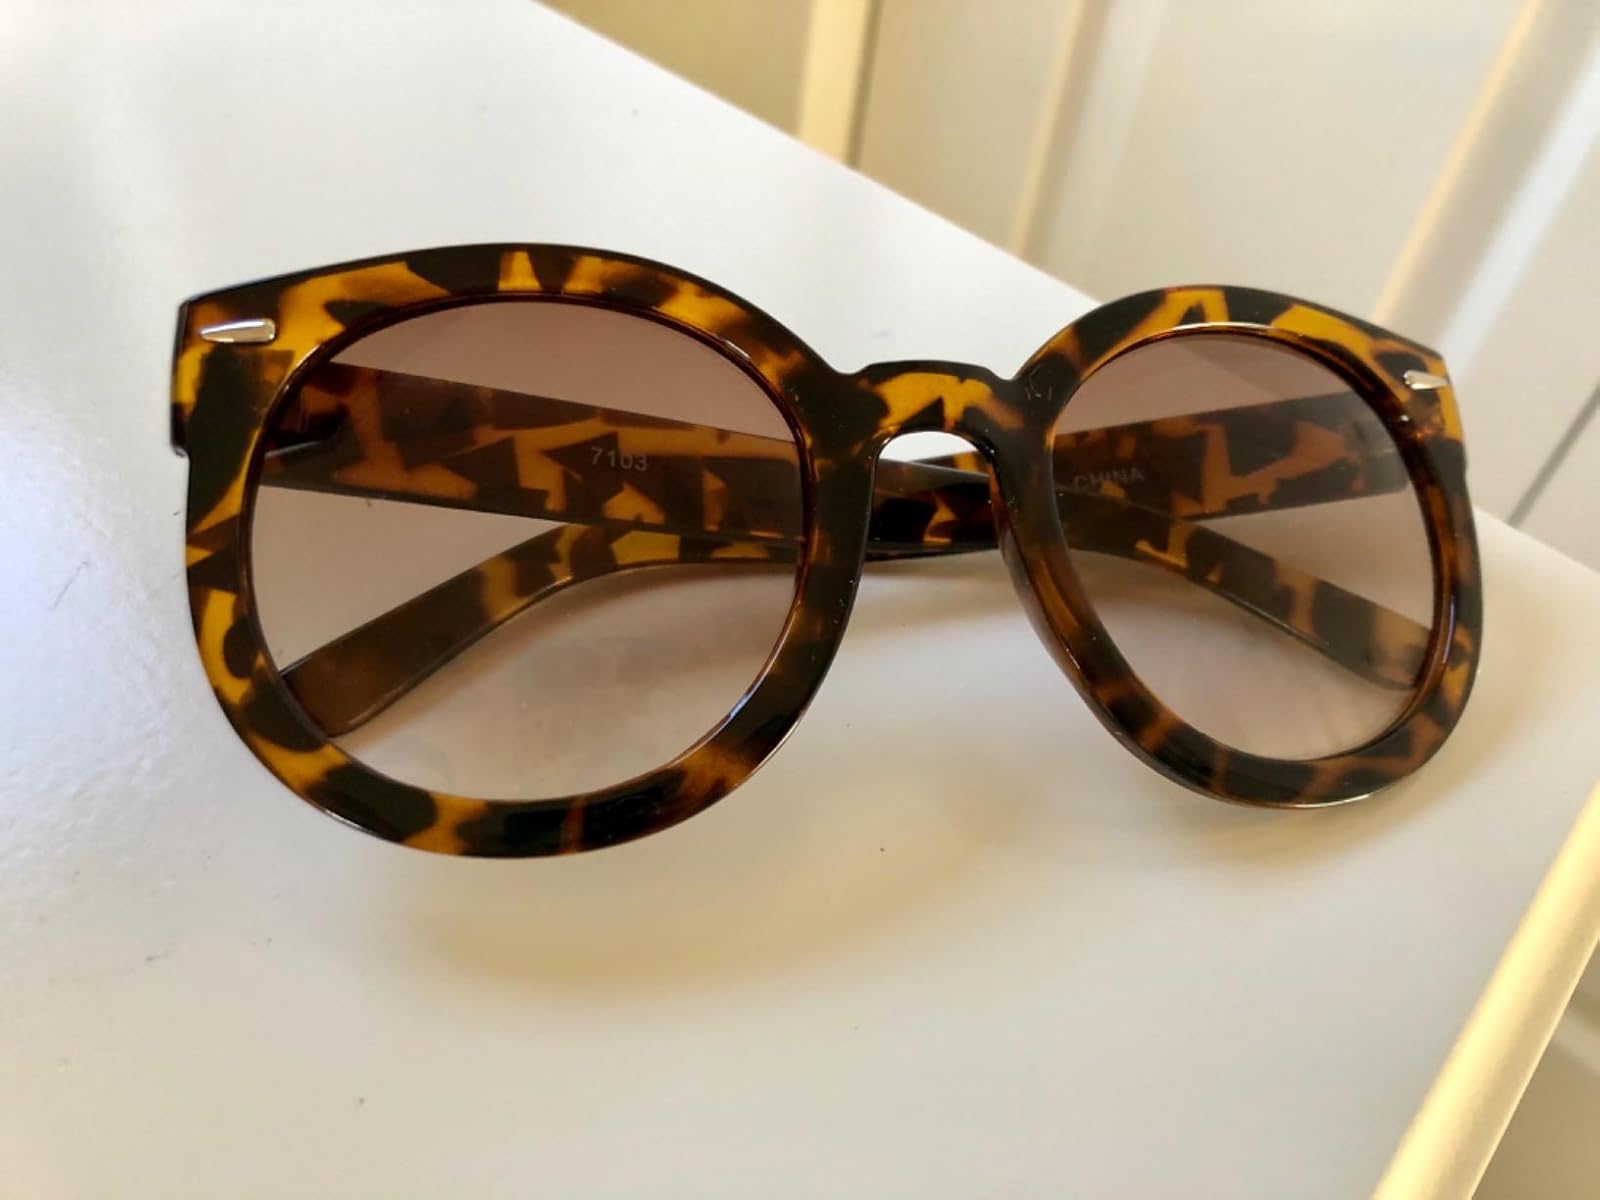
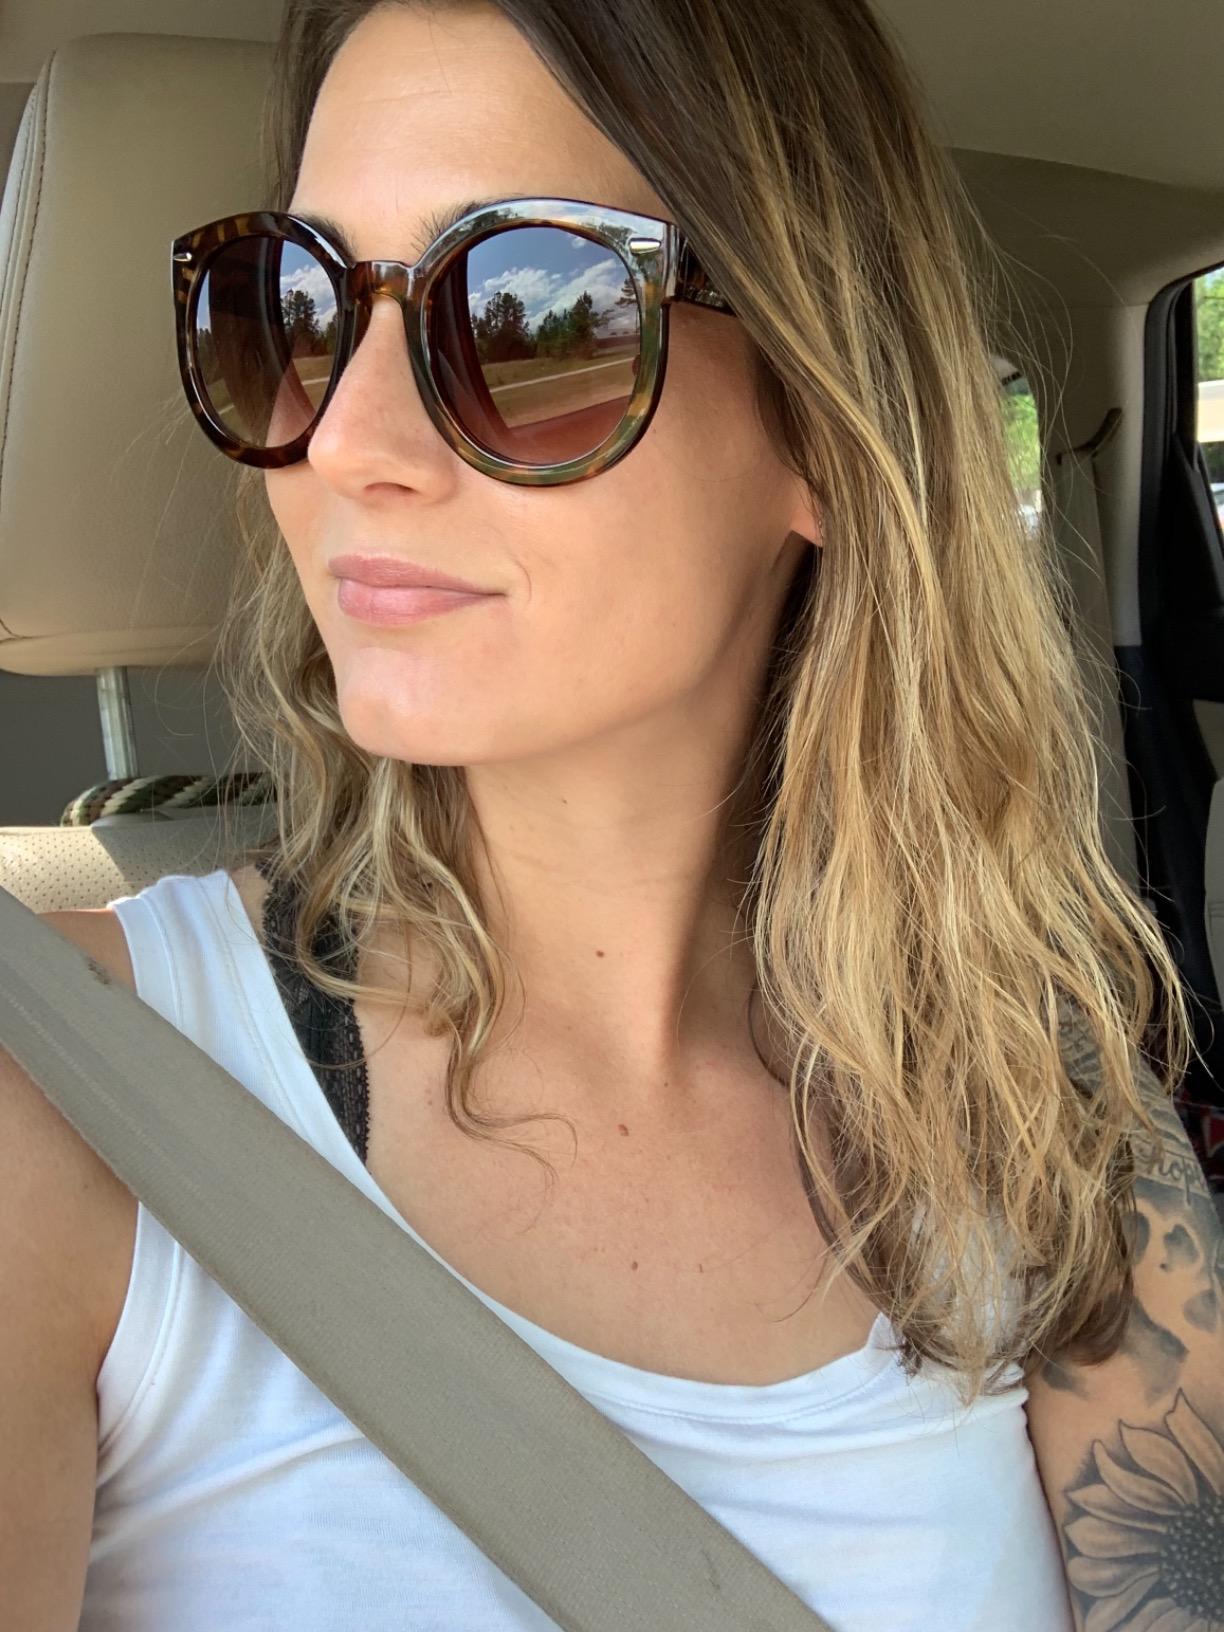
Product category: accessories_sunglasses
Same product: yes